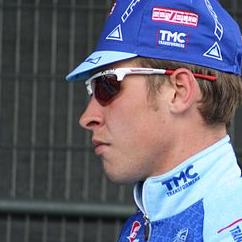
Age: 26